Emerson John Moore

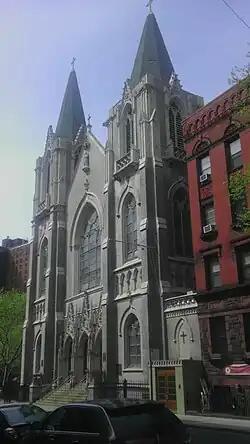
St. Charles Borromeo Church, Harlem, New York City (2014)

On July 3, 1982, Moore was appointed auxiliary bishop of New York and titular bishop of Curubis by John Paul II. He received his episcopal consecration on September 8, 1982, from Cardinal Terence Cooke, with Archbishop John Maguire and Bishop Harold Perry serving as co-consecrators. Moore was the sixth African-American to serve as a Catholic bishop in the United States and the first to serve in the archdiocese.